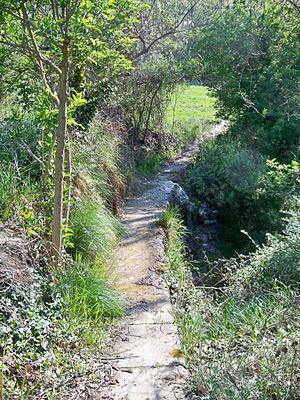
Gué de reculon sur la via Domitia, à Saint Michel l'Observatoire (04)
Saint-Michel-l'Observatoire est une commune française située dans le département des Alpes-de-Haute-Provence en région Provence-Alpes-Côte d'Azur.